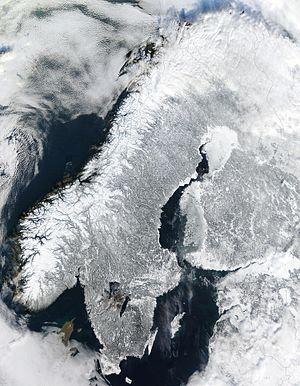
Scandinavie en hiver depuis l'espace. Image prise par l'instrument MODIS à bord du satellite Terra de la NASA. Avec ses paysages sculptés par les glaciers du quaternaire, la Scandinavie en hiver est aussi pittoresque que froide. À l'ouest sont visibles les étroits bras de mer appelés fjords, qui ponctuent la côte norvégienne. Ces fjords très profonds (plus de 600 m et jusque 1 308 m dans le Sognefjord) ont été creusés par de lourds glaciers au cours des âges glaciaires. Ces glaciers descendus de la montagne ont creusé leurs vallées bien en dessous du niveau de la mer. À la fin de la glaciation, c'est donc la mer qui a envahi ces profondes vallées. Au sud de ces montagnes, la Suède est un pays de plaines couvertes de forêts et de lacs. Les deux plus grands lacs de Suède, les lacs Vänern et Vättern, sont aisément visibles au sud car ils ne sont pas pris par les glaces en hiver. Le plus petit de ces deux lacs, le lac Vättern, était une baie de la mer baltique peu après la dernière glaciation. Après la fonte des glaces, et le retrait de leur poids énorme sur la péninsule, celle-ci s'est relevée et le lac a été séparé de la mer. Au nord est de la péninsule se trouve la Finlande, pays aux 55 000 lacs, souvent d'origine glaciaire.
La Scandinavie est une région historique et culturelle d'Europe du Nord constituée de trois monarchies constitutionnelles, le Danemark, la Norvège et la Suède. Le terme de « Scandinavie » est souvent improprement utilisé pour désigner l'ensemble des pays nordiques, c'est-à-dire en ajoutant aux États précédents l'Åland, la Finlande, l'Islande, les îles Féroé et le Groenland. Ses habitants sont appelés les Scandinaves.
L’histoire de la Scandinavie est l'histoire du Danemark, de la Norvège et de la Suède. Cependant, dans un sens plus large, on englobe dans cette définition les deux autres pays nordiques, Finlande et Islande.
En Suède, la flotte de brise-glace est, en 2012, composée de dix navires qui interviennent le long des côtes afin de permettre aux navires marchands d'accéder aux ports suédois toute l'année. Leur activité s'étend normalement de la nouvelle année à la fin du mois de mai. Les brise-glace ont fait leur apparition en Suède à la fin du XIXᵉ siècle, et depuis 1926 ils sont placés sous le contrôle de l'État au travers de l'administration maritime suédoise. La direction des brise-glace a son siège à Norrköping.
La péninsule scandinave est située dans le Nord de l’Europe, formée par la Suède et la Norvège, à l'exception du comté de Troms et du Finnmark. Elle constitue une partie de la Scandinavie, ensemble formé de ces deux pays et du Danemark. Elle ne comprend qu'une partie de la Laponie. La péninsule scandinave ne se confond pas non plus avec la Fennoscandie constituée de la Suède, de la Norvège et de la Finlande, auxquelles s'ajoutent, en